Rose Bowl (cricket ground)

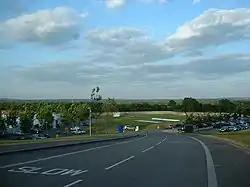
A view of the Nursery Ground

Besides the main cricket ground at the Rose Bowl, an additional satellite ground borders the main ground to the south-east. Known as the Nursery Ground, it hosts Hampshire Second XI matches at the Hampshire Academy in Southern Premier Cricket League matches. Its end names are the Northern End and the Golf Club End. Its pavilion is named after Arthur Holt, who coached Hampshire from 1949 to 1965. The Nursery Ground has hosted one first-class match, Hampshire v Loughborough MCCU in April 2013.